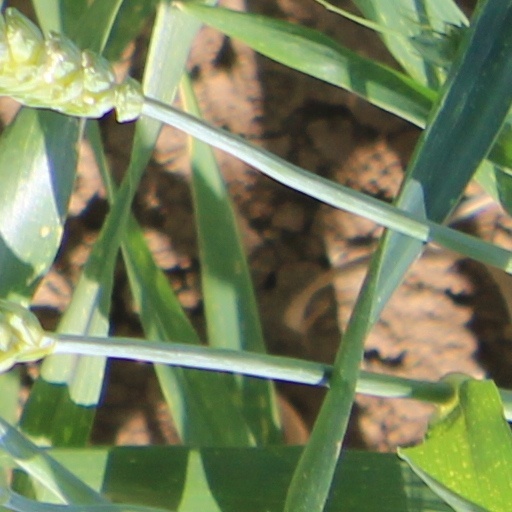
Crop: wheat